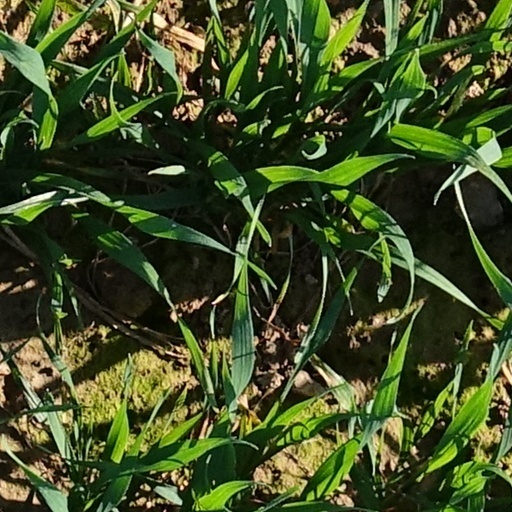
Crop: wheat